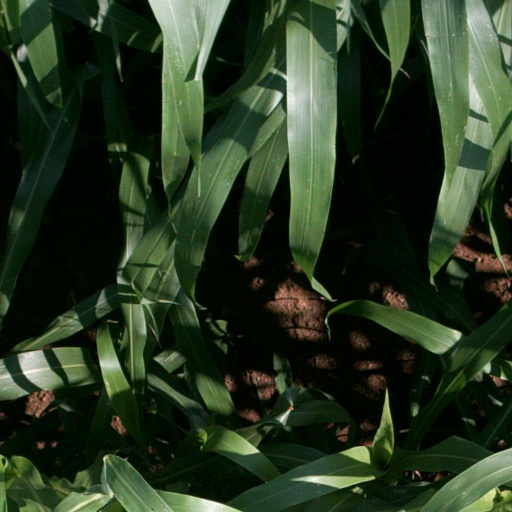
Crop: sorghum